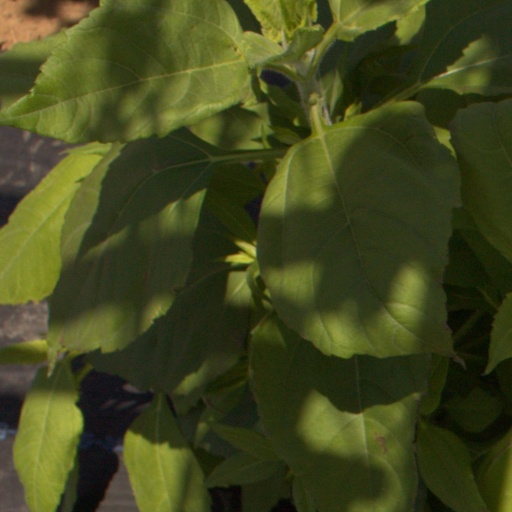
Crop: Jerusalem artichoke